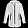
Label: Coat